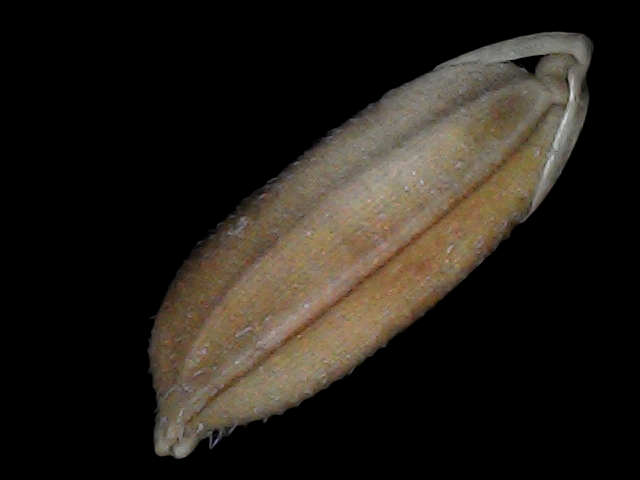
Rice variety: Br22